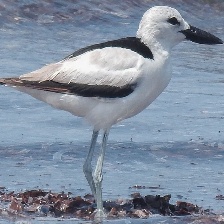
Species: CRAB PLOVER
Scientific name: DROMAS ARDEOLA